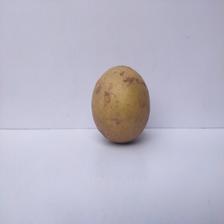
Size: Large